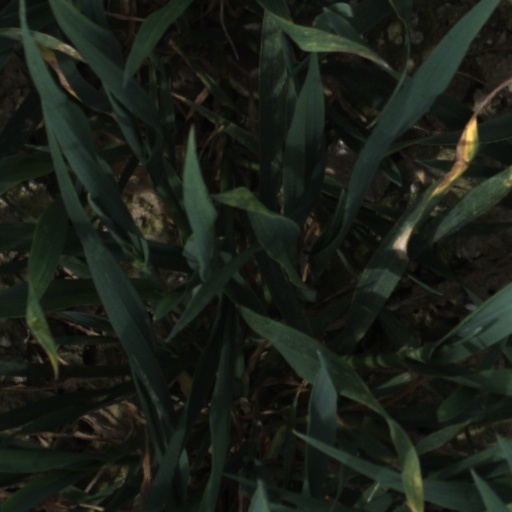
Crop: wheat